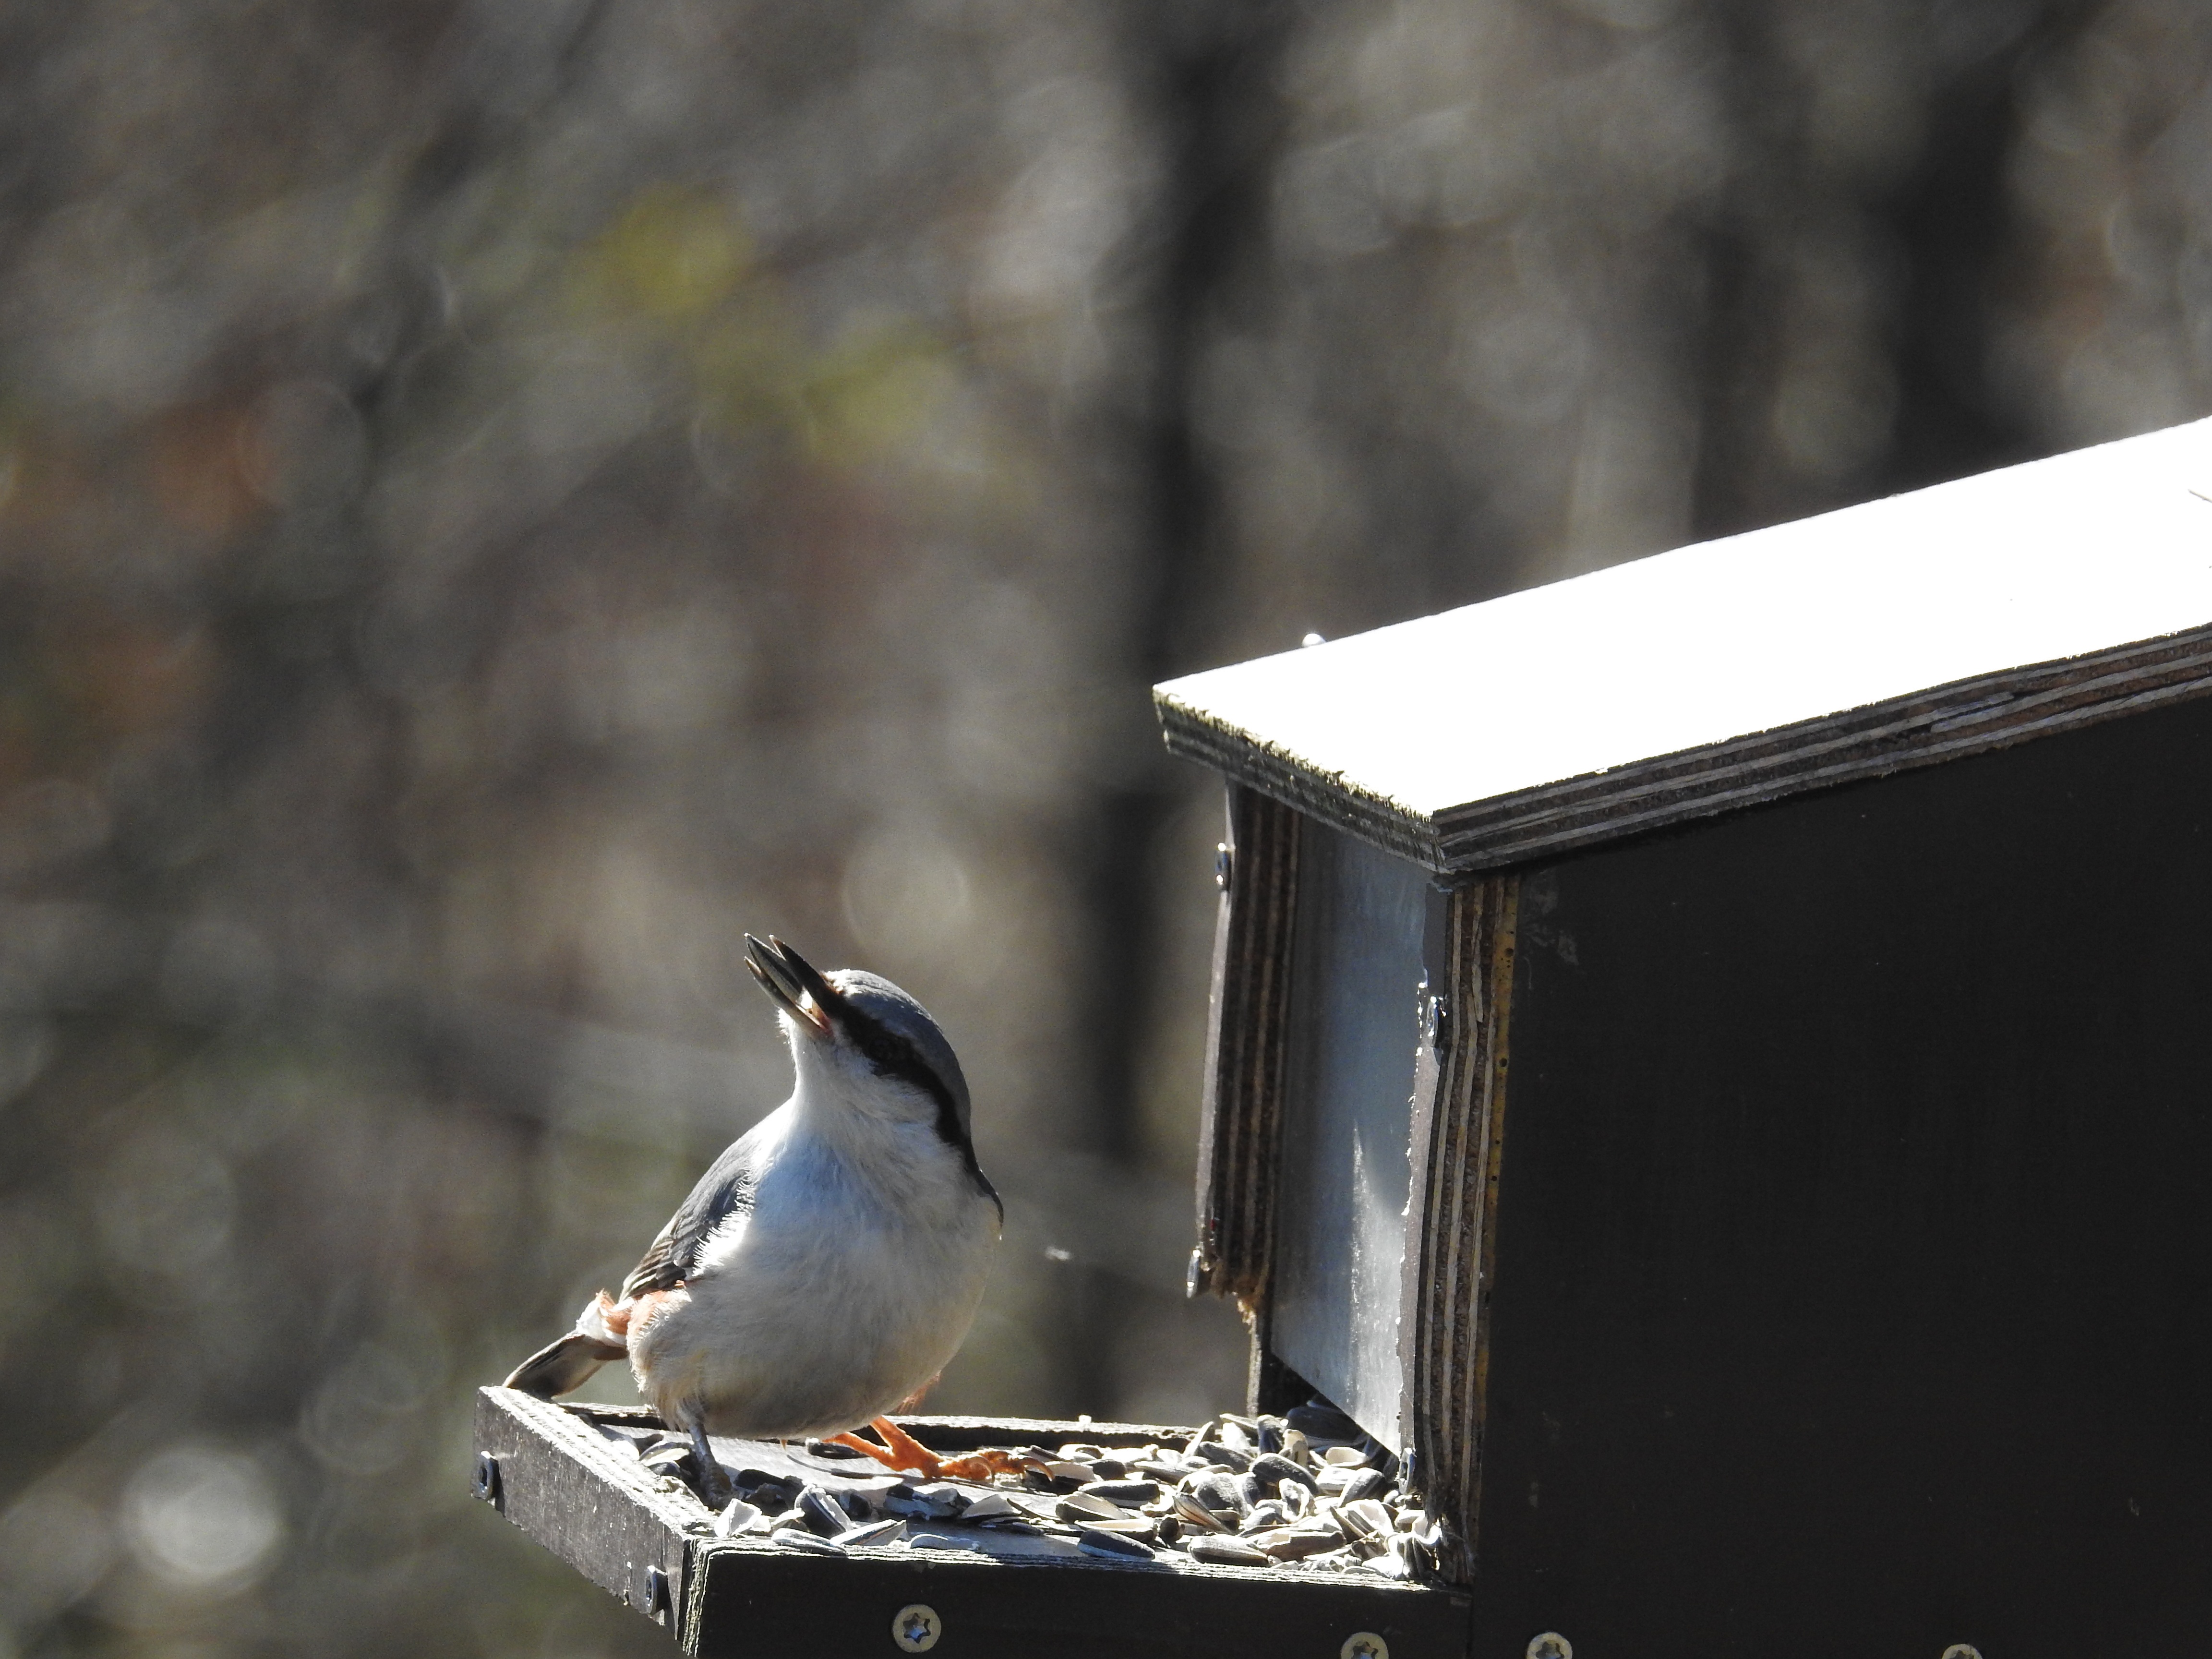
bird, wing, wildlife, fauna, vertebrate, bird feeders, small birds, perching bird